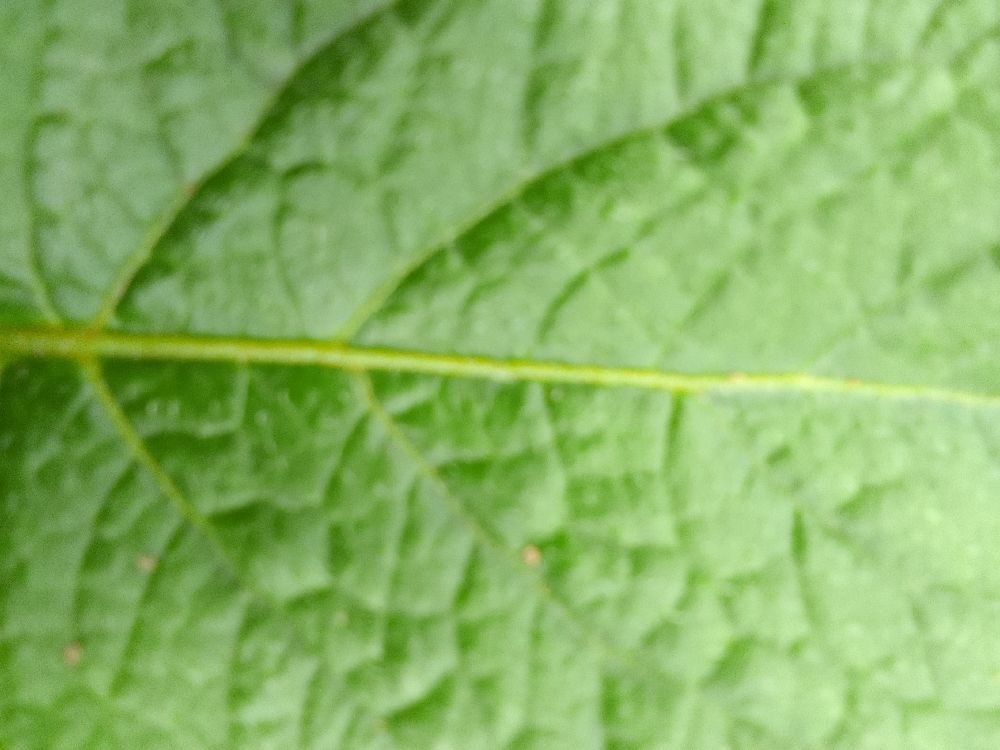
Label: Healthy